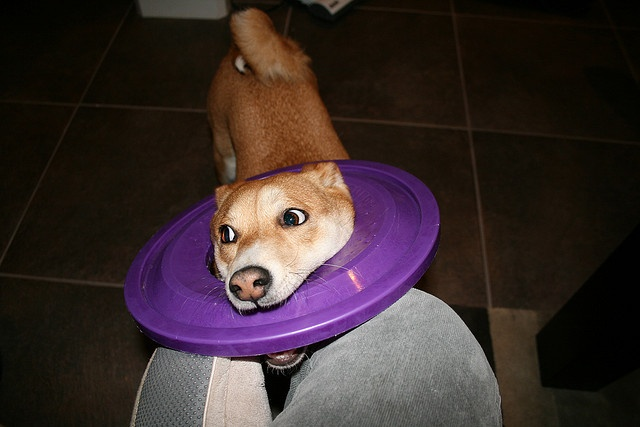
A large brown dog decapitated with it's head on a purple frisbee.
A small dog playing with a plastic purple frisbee type toy.
A surprised dog with its head in a frisbee
Dog tries to play with his owner outside
A dog has a purple frisbee in its mouth